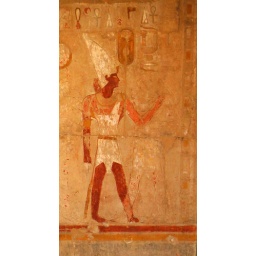
Relief in one of the rooms along the back wall of the upper floor